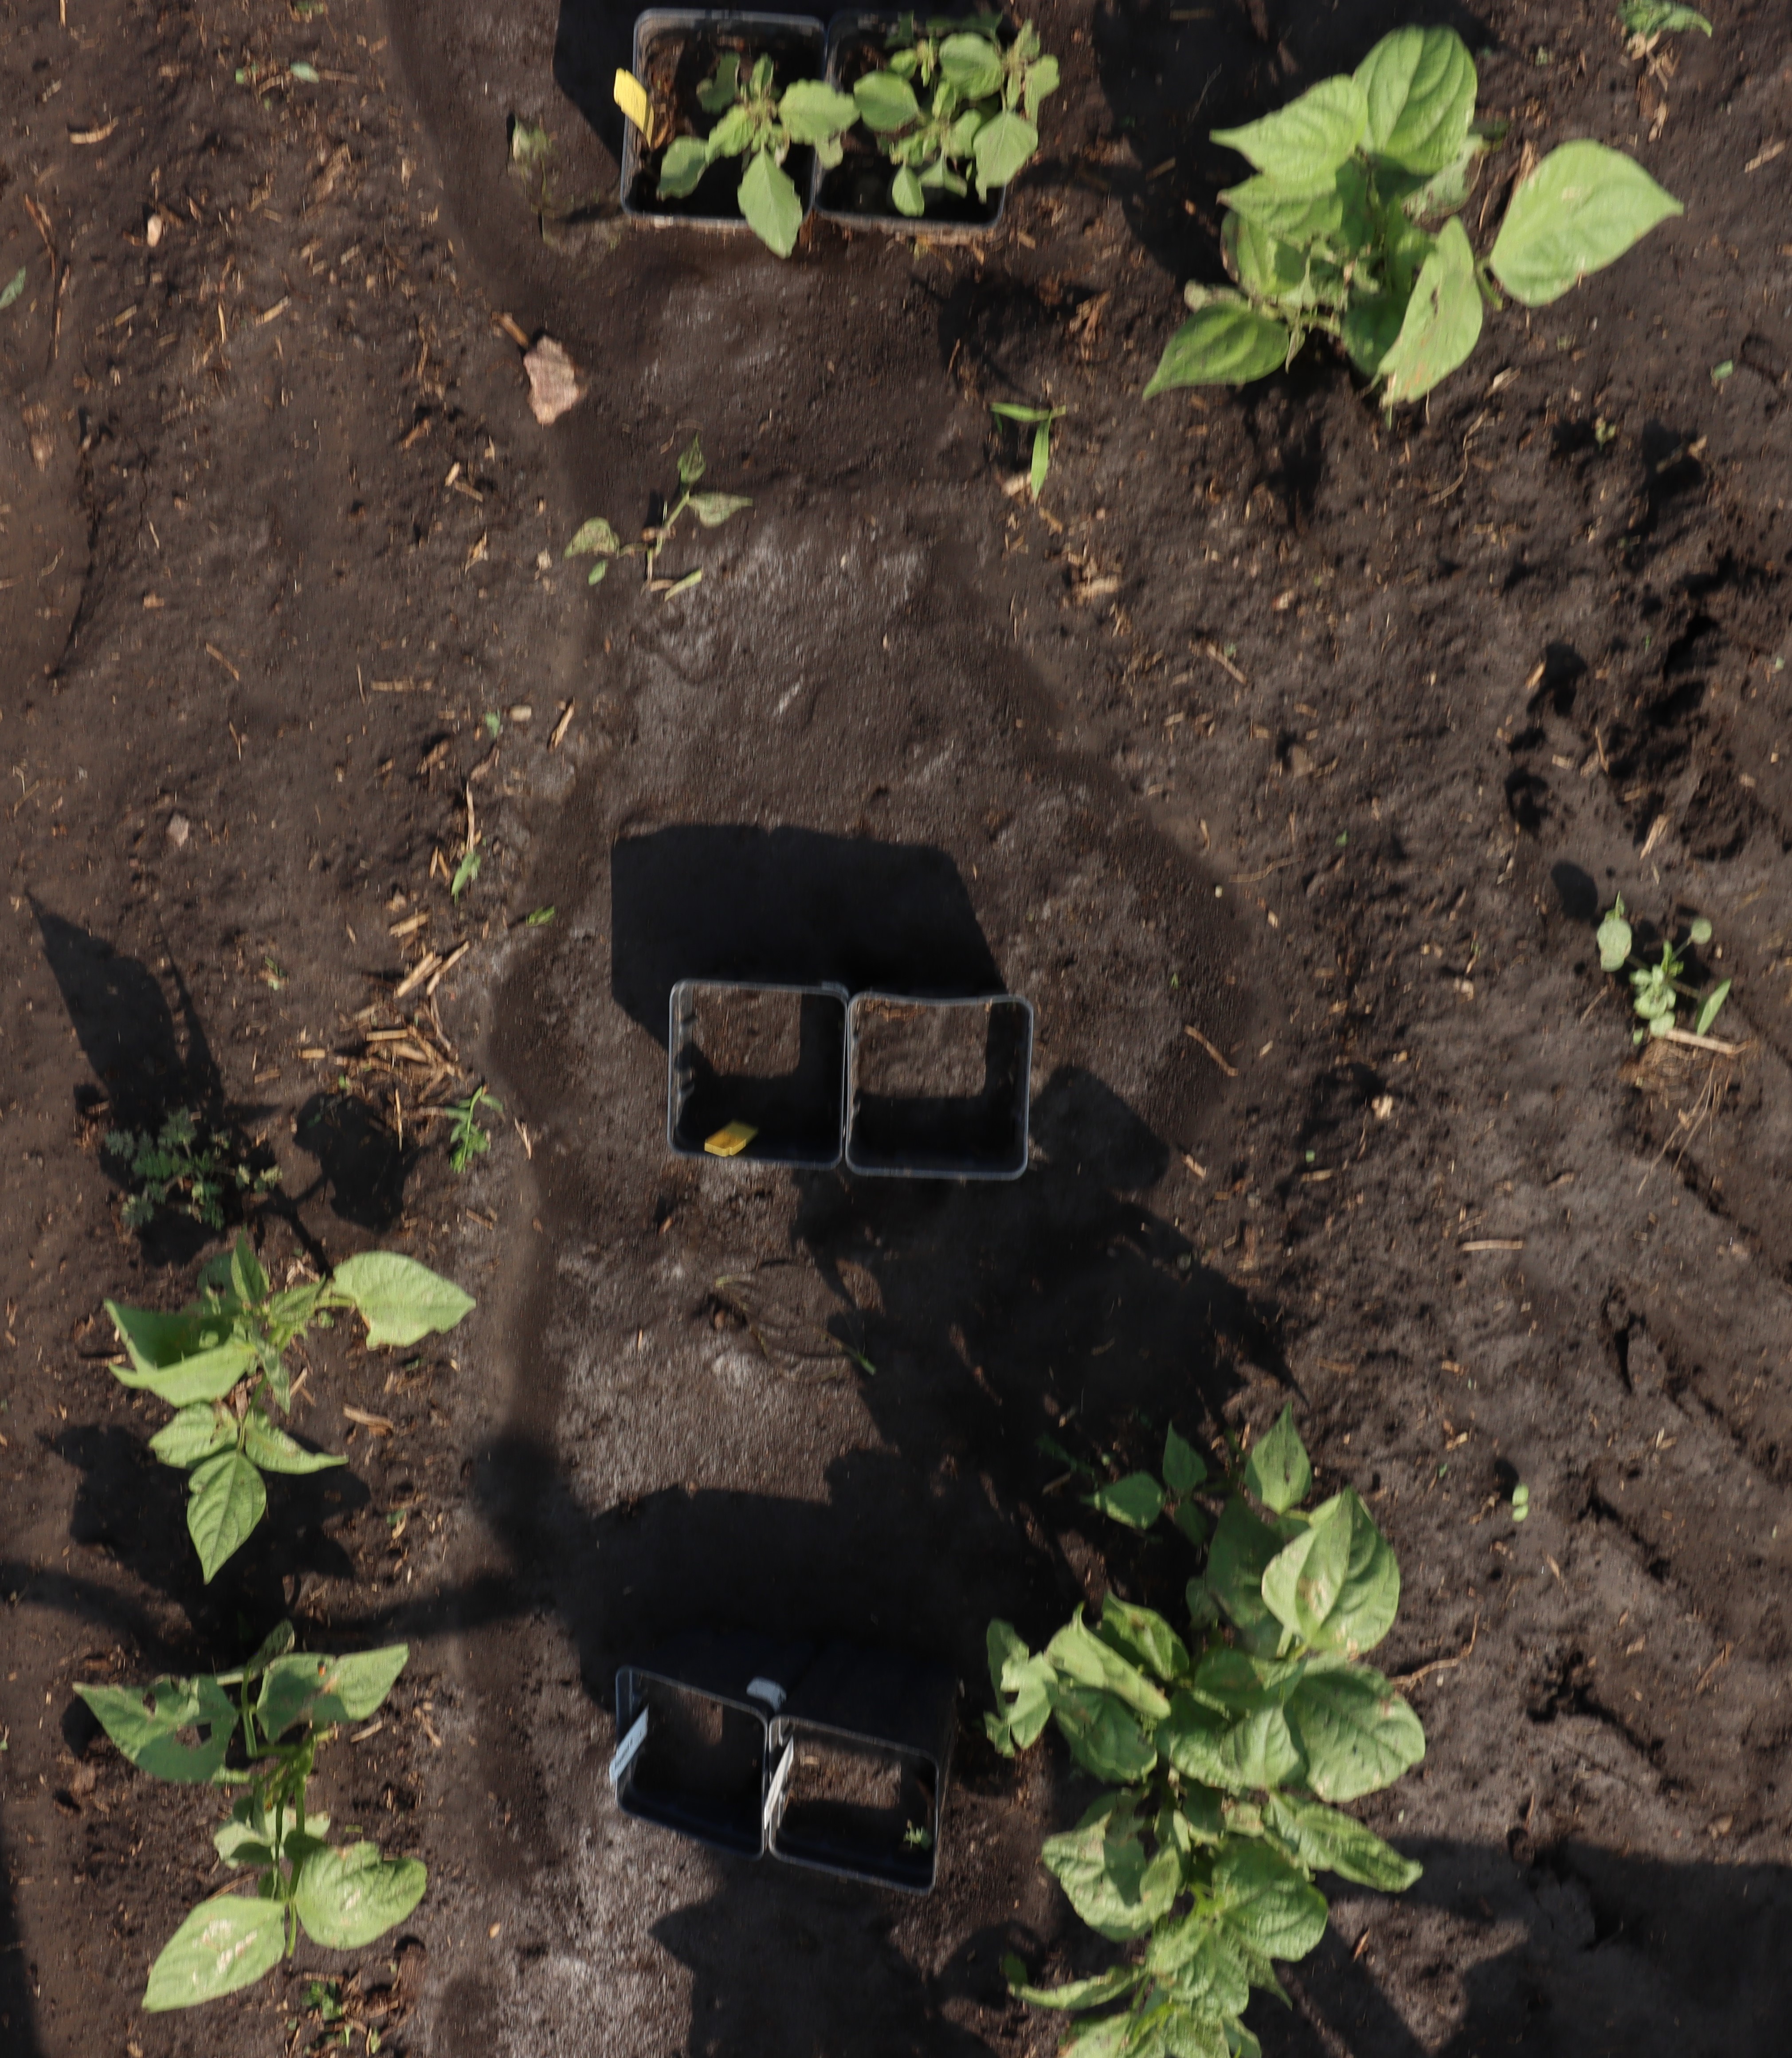
Crop: Black bean
Objects: Redroot Pigweed, Redroot Pigweed, Blackbean, Blackbean, Blackbean, Blackbean